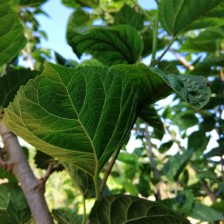
Variety: BlackAustralia